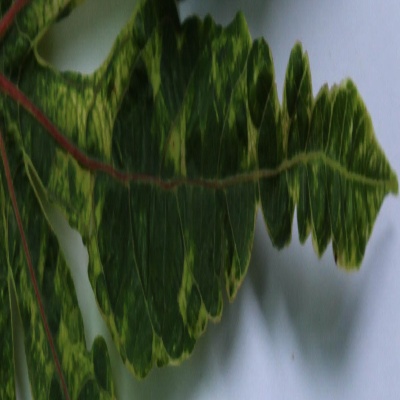
Crop: Cassava
Condition: mosaic